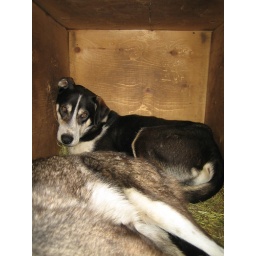
Rocky in the dog box